Tomb Raider: Underworld

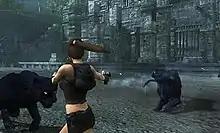
Lara Croft using the dual-target feature

"Tomb Raider: Underworld" is a single-player action-adventure game where the player controls the protagonist, Lara Croft, from a third-person perspective, through a variety of locations around the world. Lara can jump, climb and shimmy along ledges and vertical poles or ladders, crawl through small spaces, and swing on ropes and horizontal poles. Some areas have climbable surfaces she can scale, and some ledges allow her to stand on them and shimmey along. Other abilities include wall jumping between two adjascent surfaces, interacting with objects and switches, using a grappling hook to latch onto special rings for both puzzle solving and environmental traversal, and swim and dive underwater for a limited time. Different button combinations can create more moves such as a roll and swan dive. Puzzles revolve around Lara finding keys to mechanisms in the environment, or manipulating different mechanisms to trigger larger elements within and around the environment. There are also traps which need to be avoided, some of them involved in the puzzle design. During some levels, Lara has access to an all-terrain bike which is used in both navigation and puzzle solving.